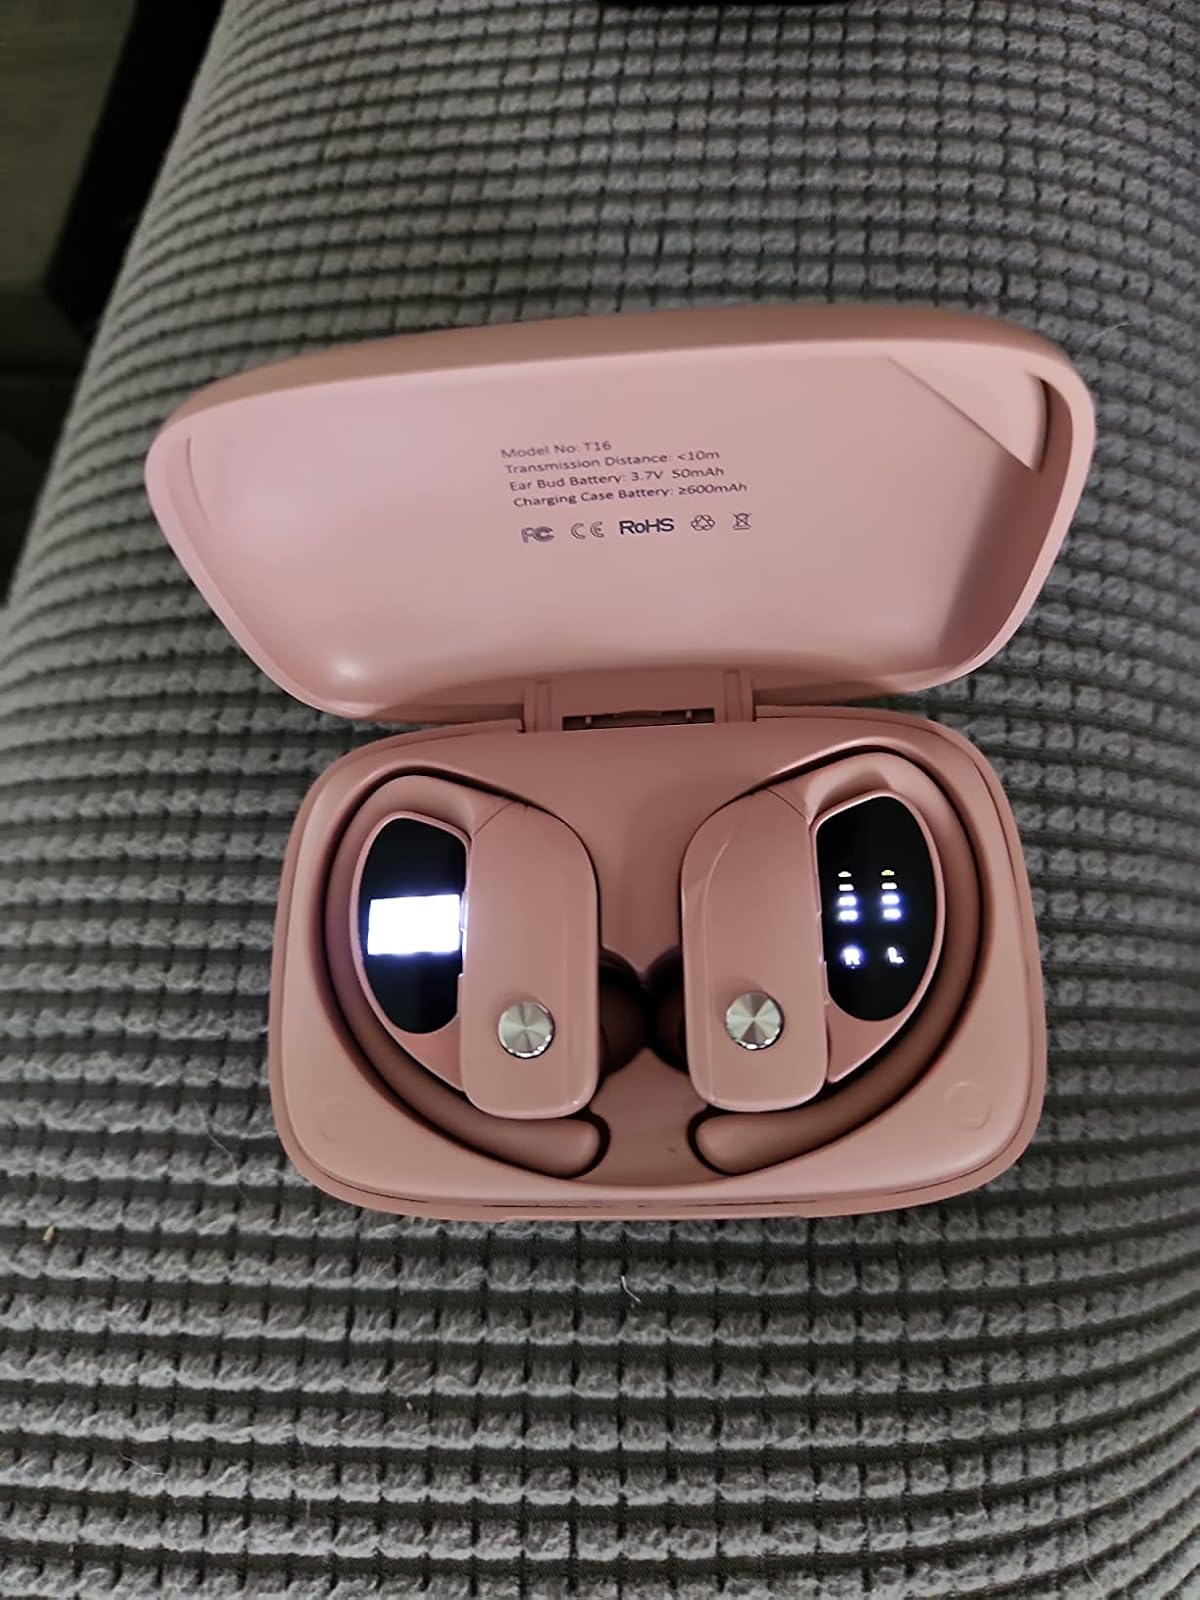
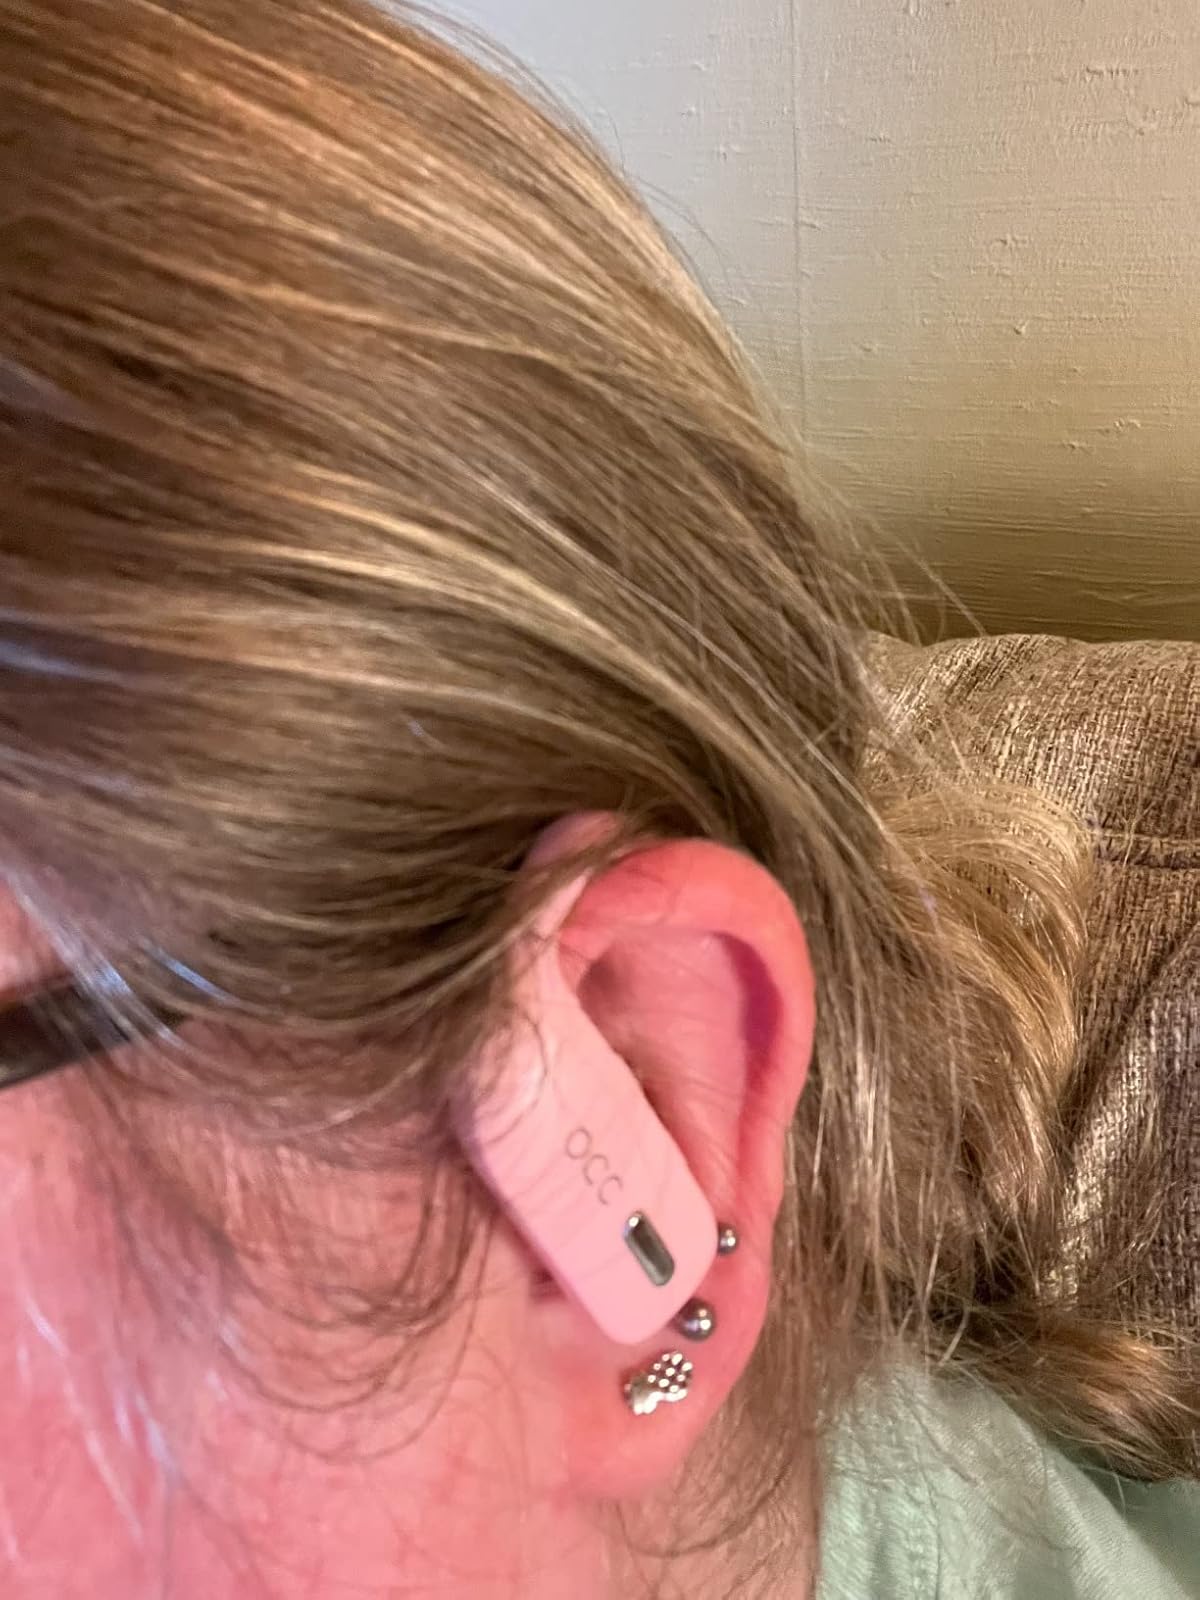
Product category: earbuds
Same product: no